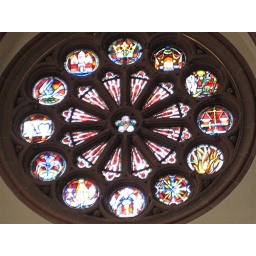
Stained glass window 5 in Herz Jesu church